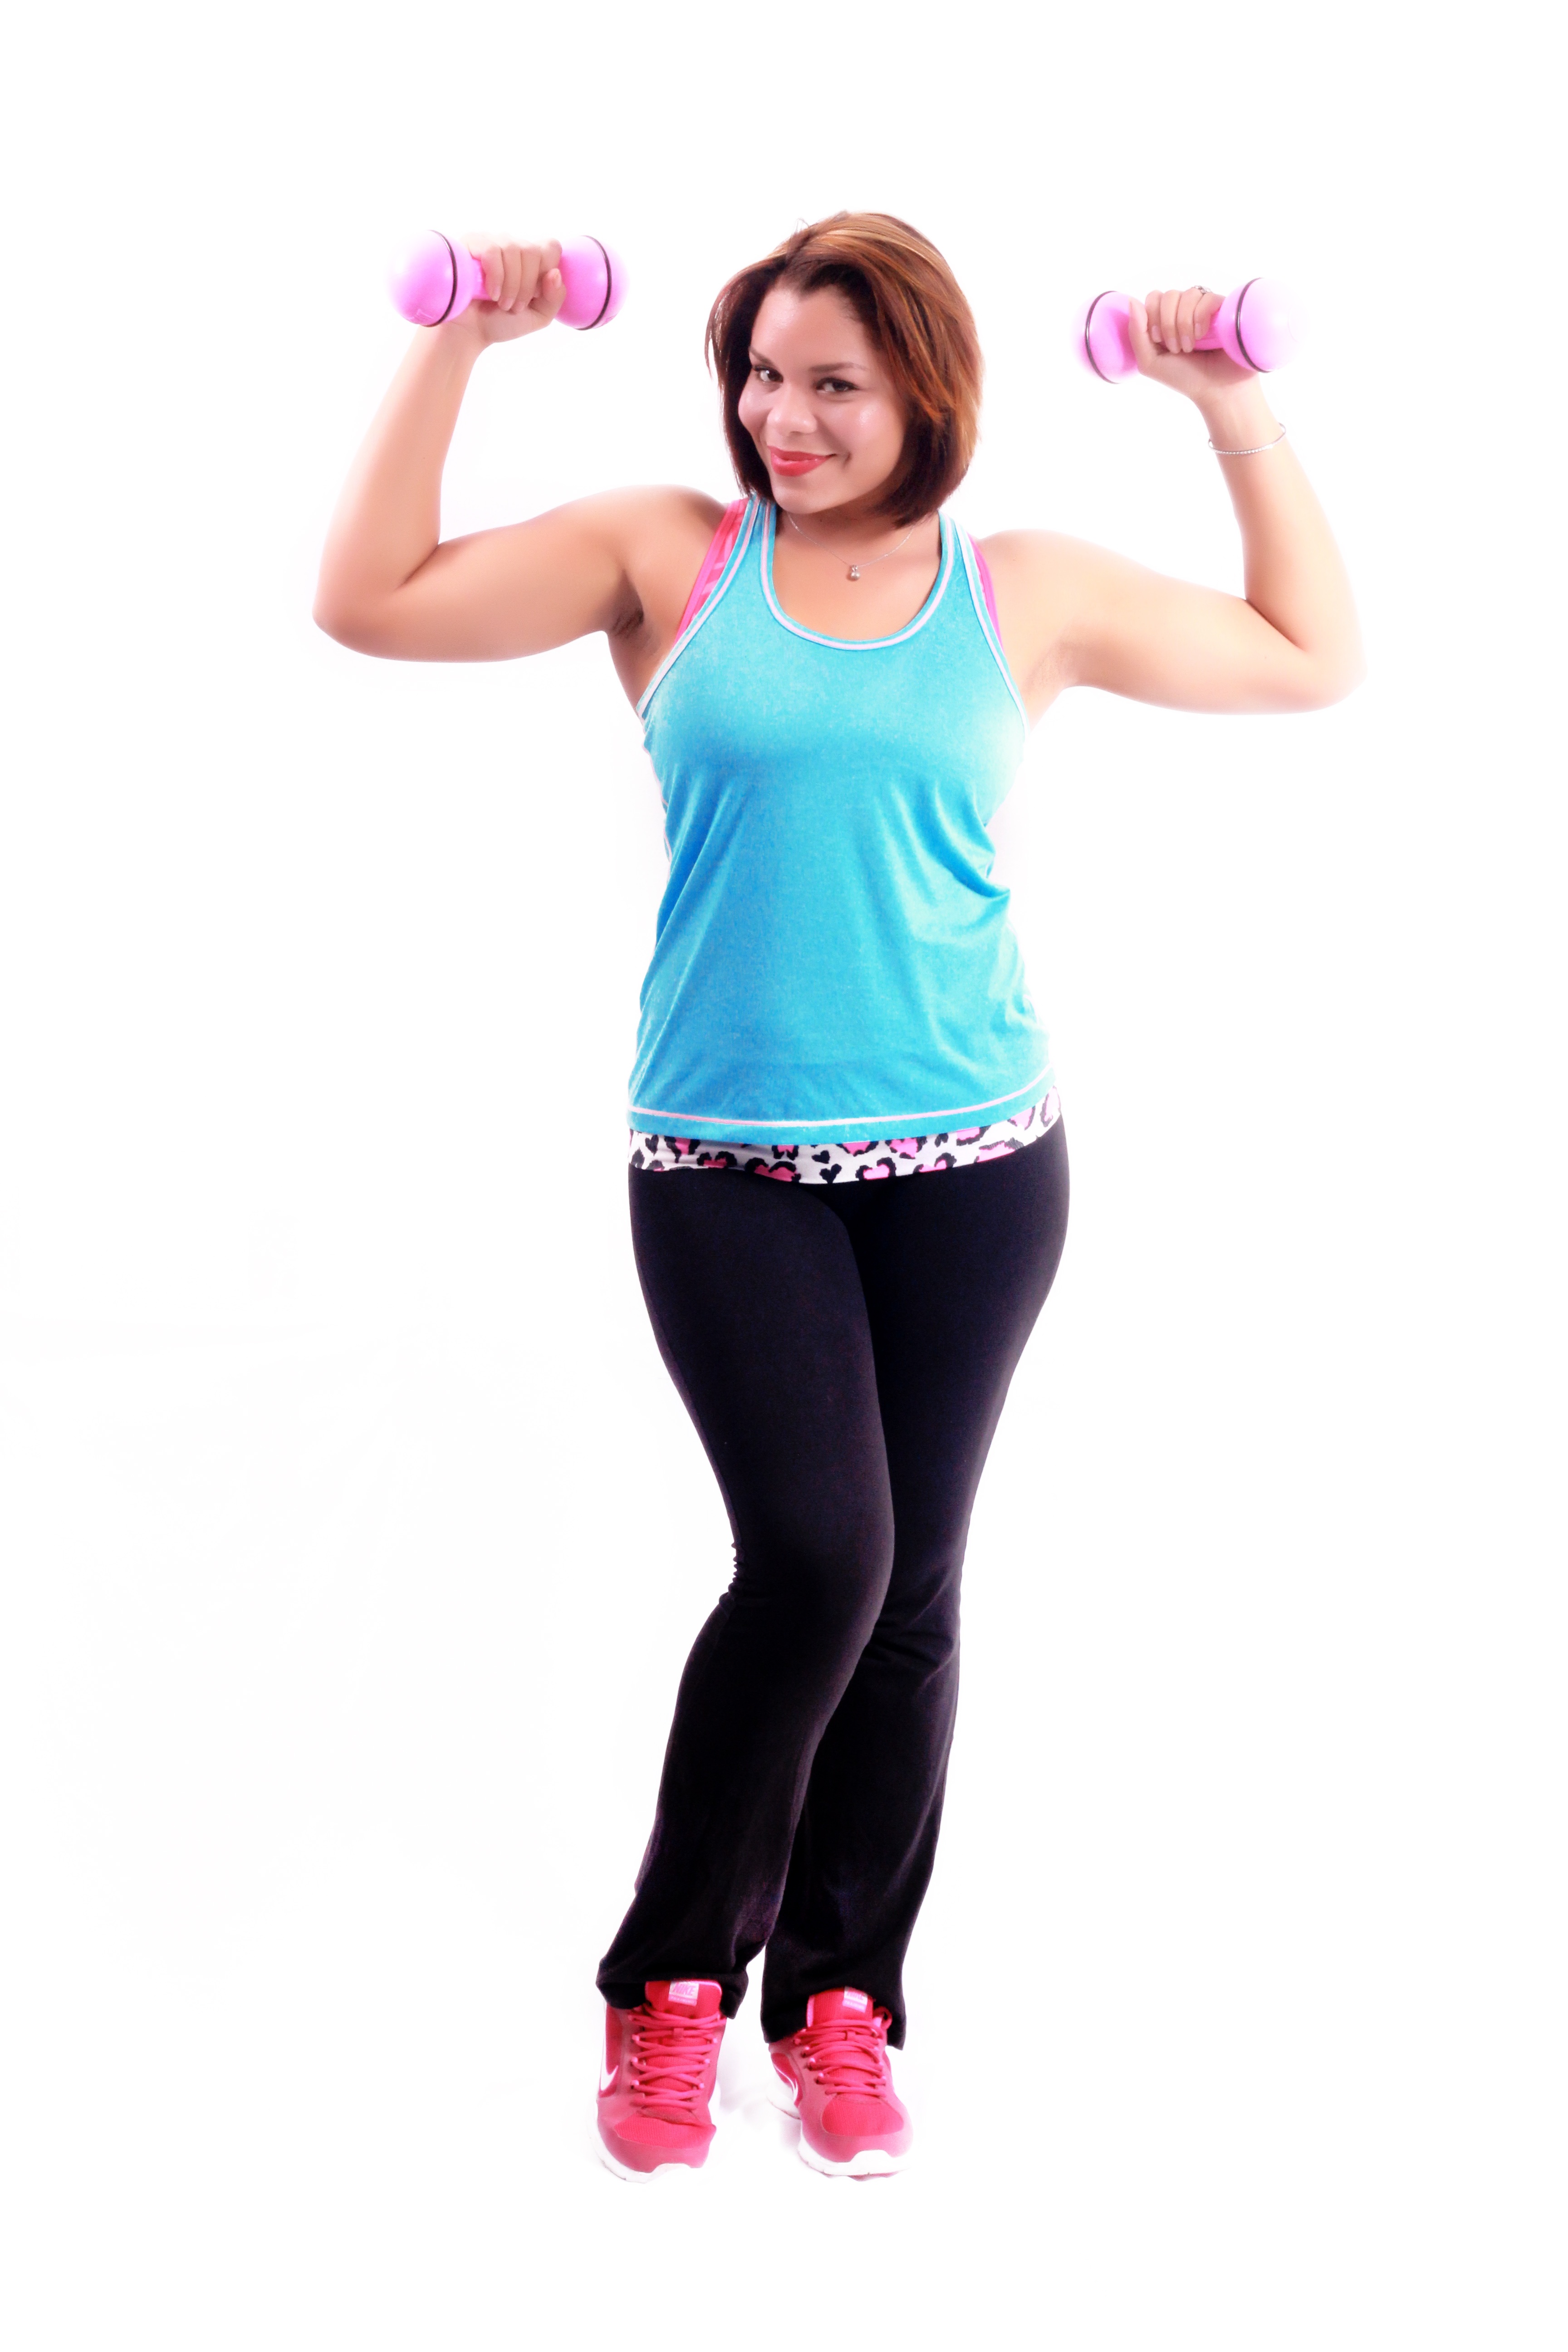
hand, girl, white, round, leg, model, finger, athletic, color, money, blue, freedom, yellow, arm, gym, muscle, human body, figure, gold, women, sports, silver, hot, weights, dumbbell, ball, currency, beauty, beautiful, argentina, pretty, magenta, strong, dominican republic, attractive, athlete, coins, brightness, erotic, abdomen, physical exercise, blue and white, weight training, obverse, human action, physical fitness